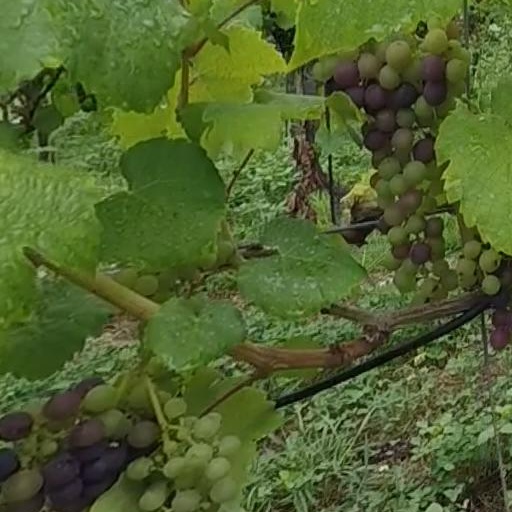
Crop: grape